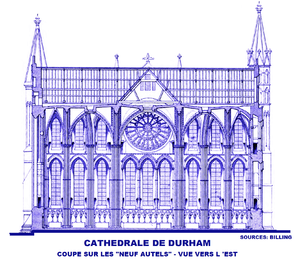
Cathédrale de Durham, Coupe sur les Neuf Autels (image du domaine public (Billing 1845) modifiée)
La cathédrale de Durham est située dans la cité de Durham dans le comté de Durham, en Angleterre. Fondée en 1093, c'est le premier édifice anglais à avoir reçu des voûtes sur toutes ses parties, à être à la fois une abbatiale et une cathédrale, le siège d'un pèlerinage important aux reliques de saint Cuthbert et un point de défense de l'Angleterre face à l'Écosse. Elle est inscrite avec le château de Durham au Patrimoine mondial de l'UNESCO en 1986.